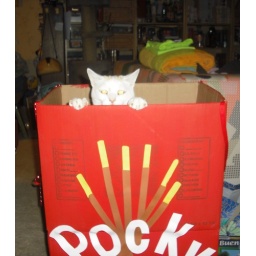
my sister's cat in halloween costume pocky box i made